Murder of Sylvia Likens

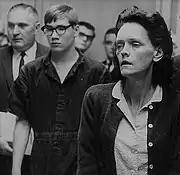
Richard Hobbs and Gertrude Baniszewski at a hearing before Marion County Judge Harry Zaklan, November 1, 1965. Both were formally charged with murder on this date.

Although exuberant, Likens always kept her mouth closed when smiling due to a missing front tooth, which she had lost while roughhousing with one of her brothers during a childhood game. She was also fond of music, particularly the Beatles, and was notably protective of her markedly more timid and insecure younger sister. On several occasions, the two sisters would visit a local skating rink, where Sylvia would help Jenny skate by holding her hand, while Jenny skated on her unaffected foot.